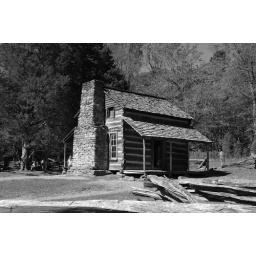
Taken with my Nikon D2X and the new firmware update that allows in camera black and white